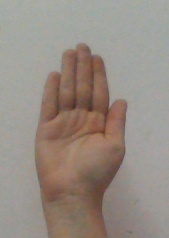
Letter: seen